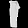
Label: Dress